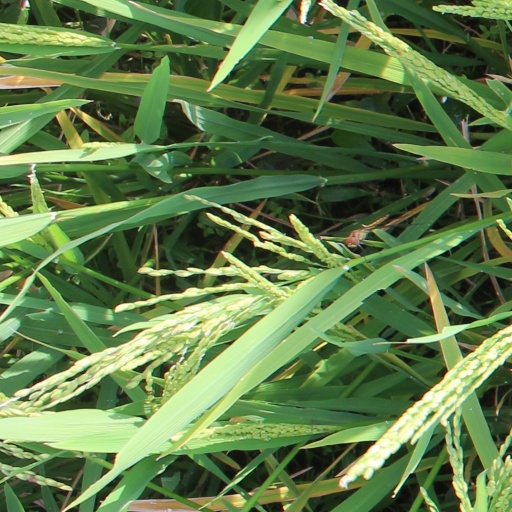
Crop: rice